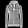
Label: Coat